Coastal fortifications of Jersey

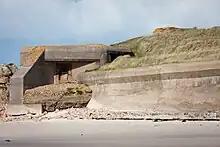
Casemate gun emplacement and anti-tank wall in Saint Ouen's Bay

The British built eight true Martello towers in Jersey, three between 1808 and 1814, and five between 1834 and 1837. The German occupation forces destroyed one of the second group, L'Etacq, during World War II.